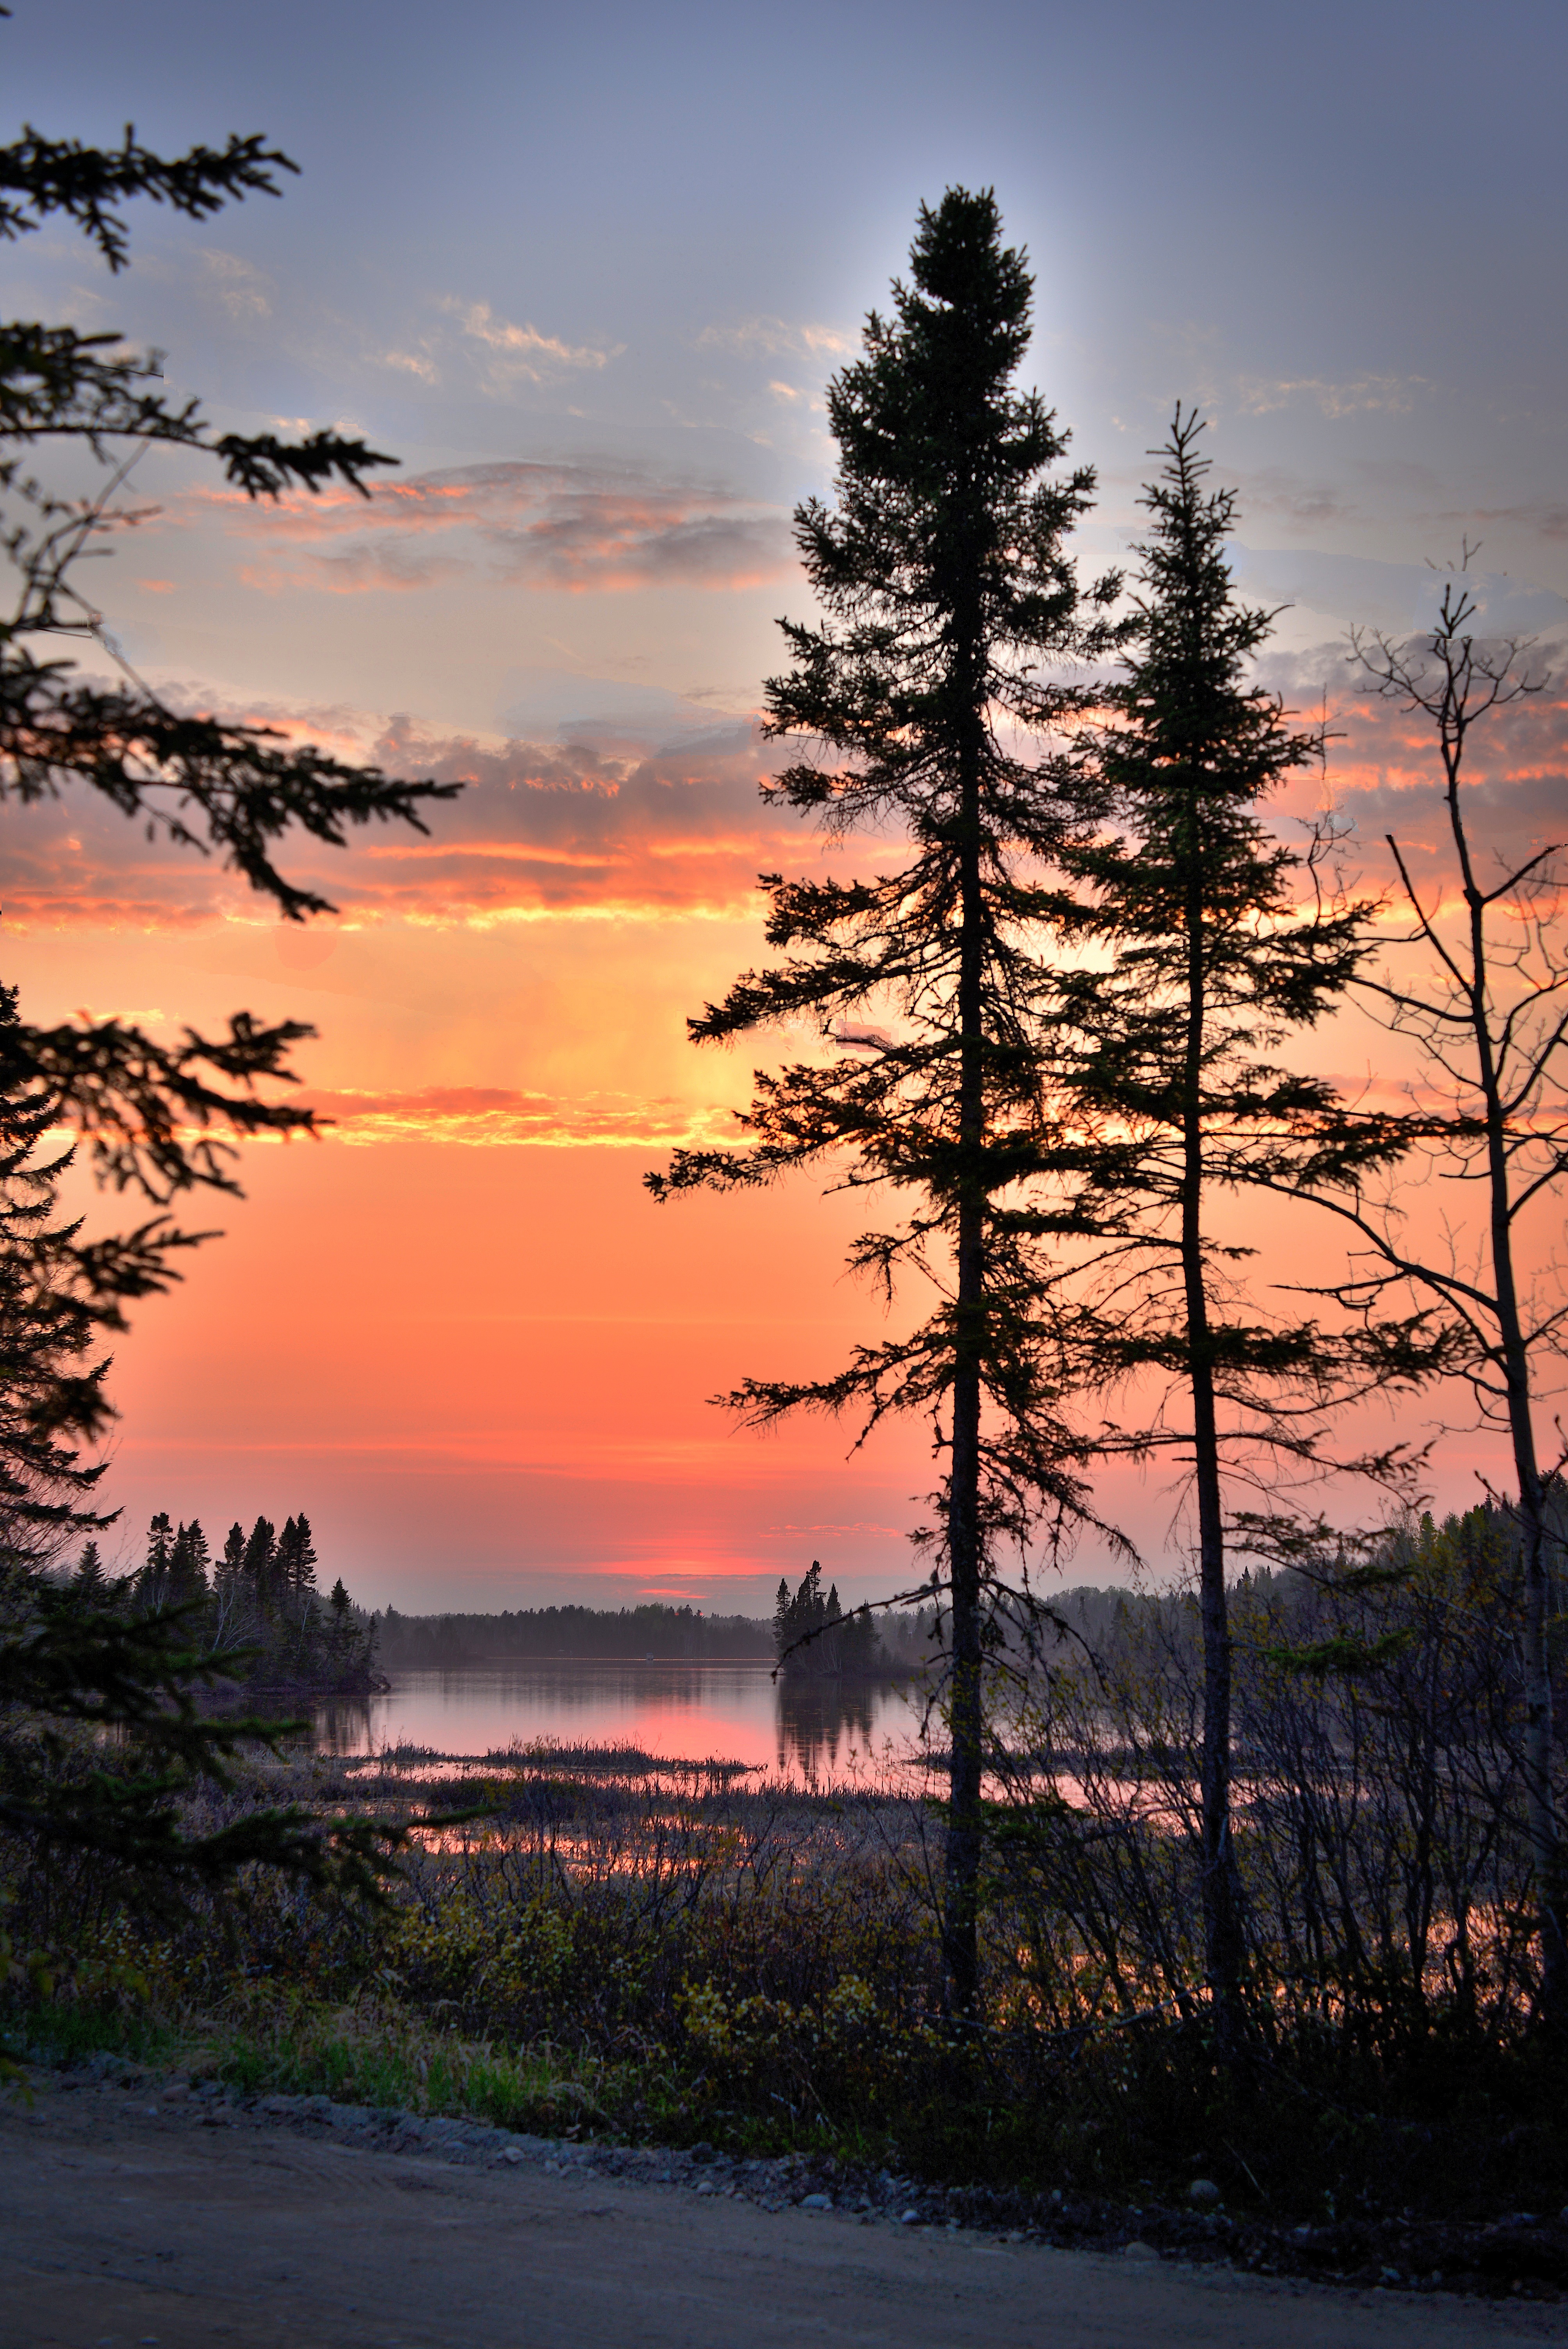
landscape, tree, nature, horizon, cloud, plant, sky, sun, sunrise, sunset, field, sunlight, morning, lake, dawn, summer, dusk, evening, twilight, reflection, autumn, contrast, trees, clouds, colors, canada, quebec, afterglow, atmospheric phenomenon, woody plant